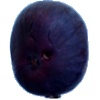
Label: fig